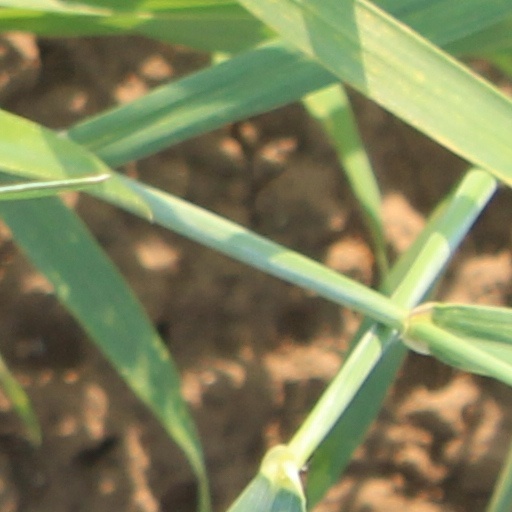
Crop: wheat